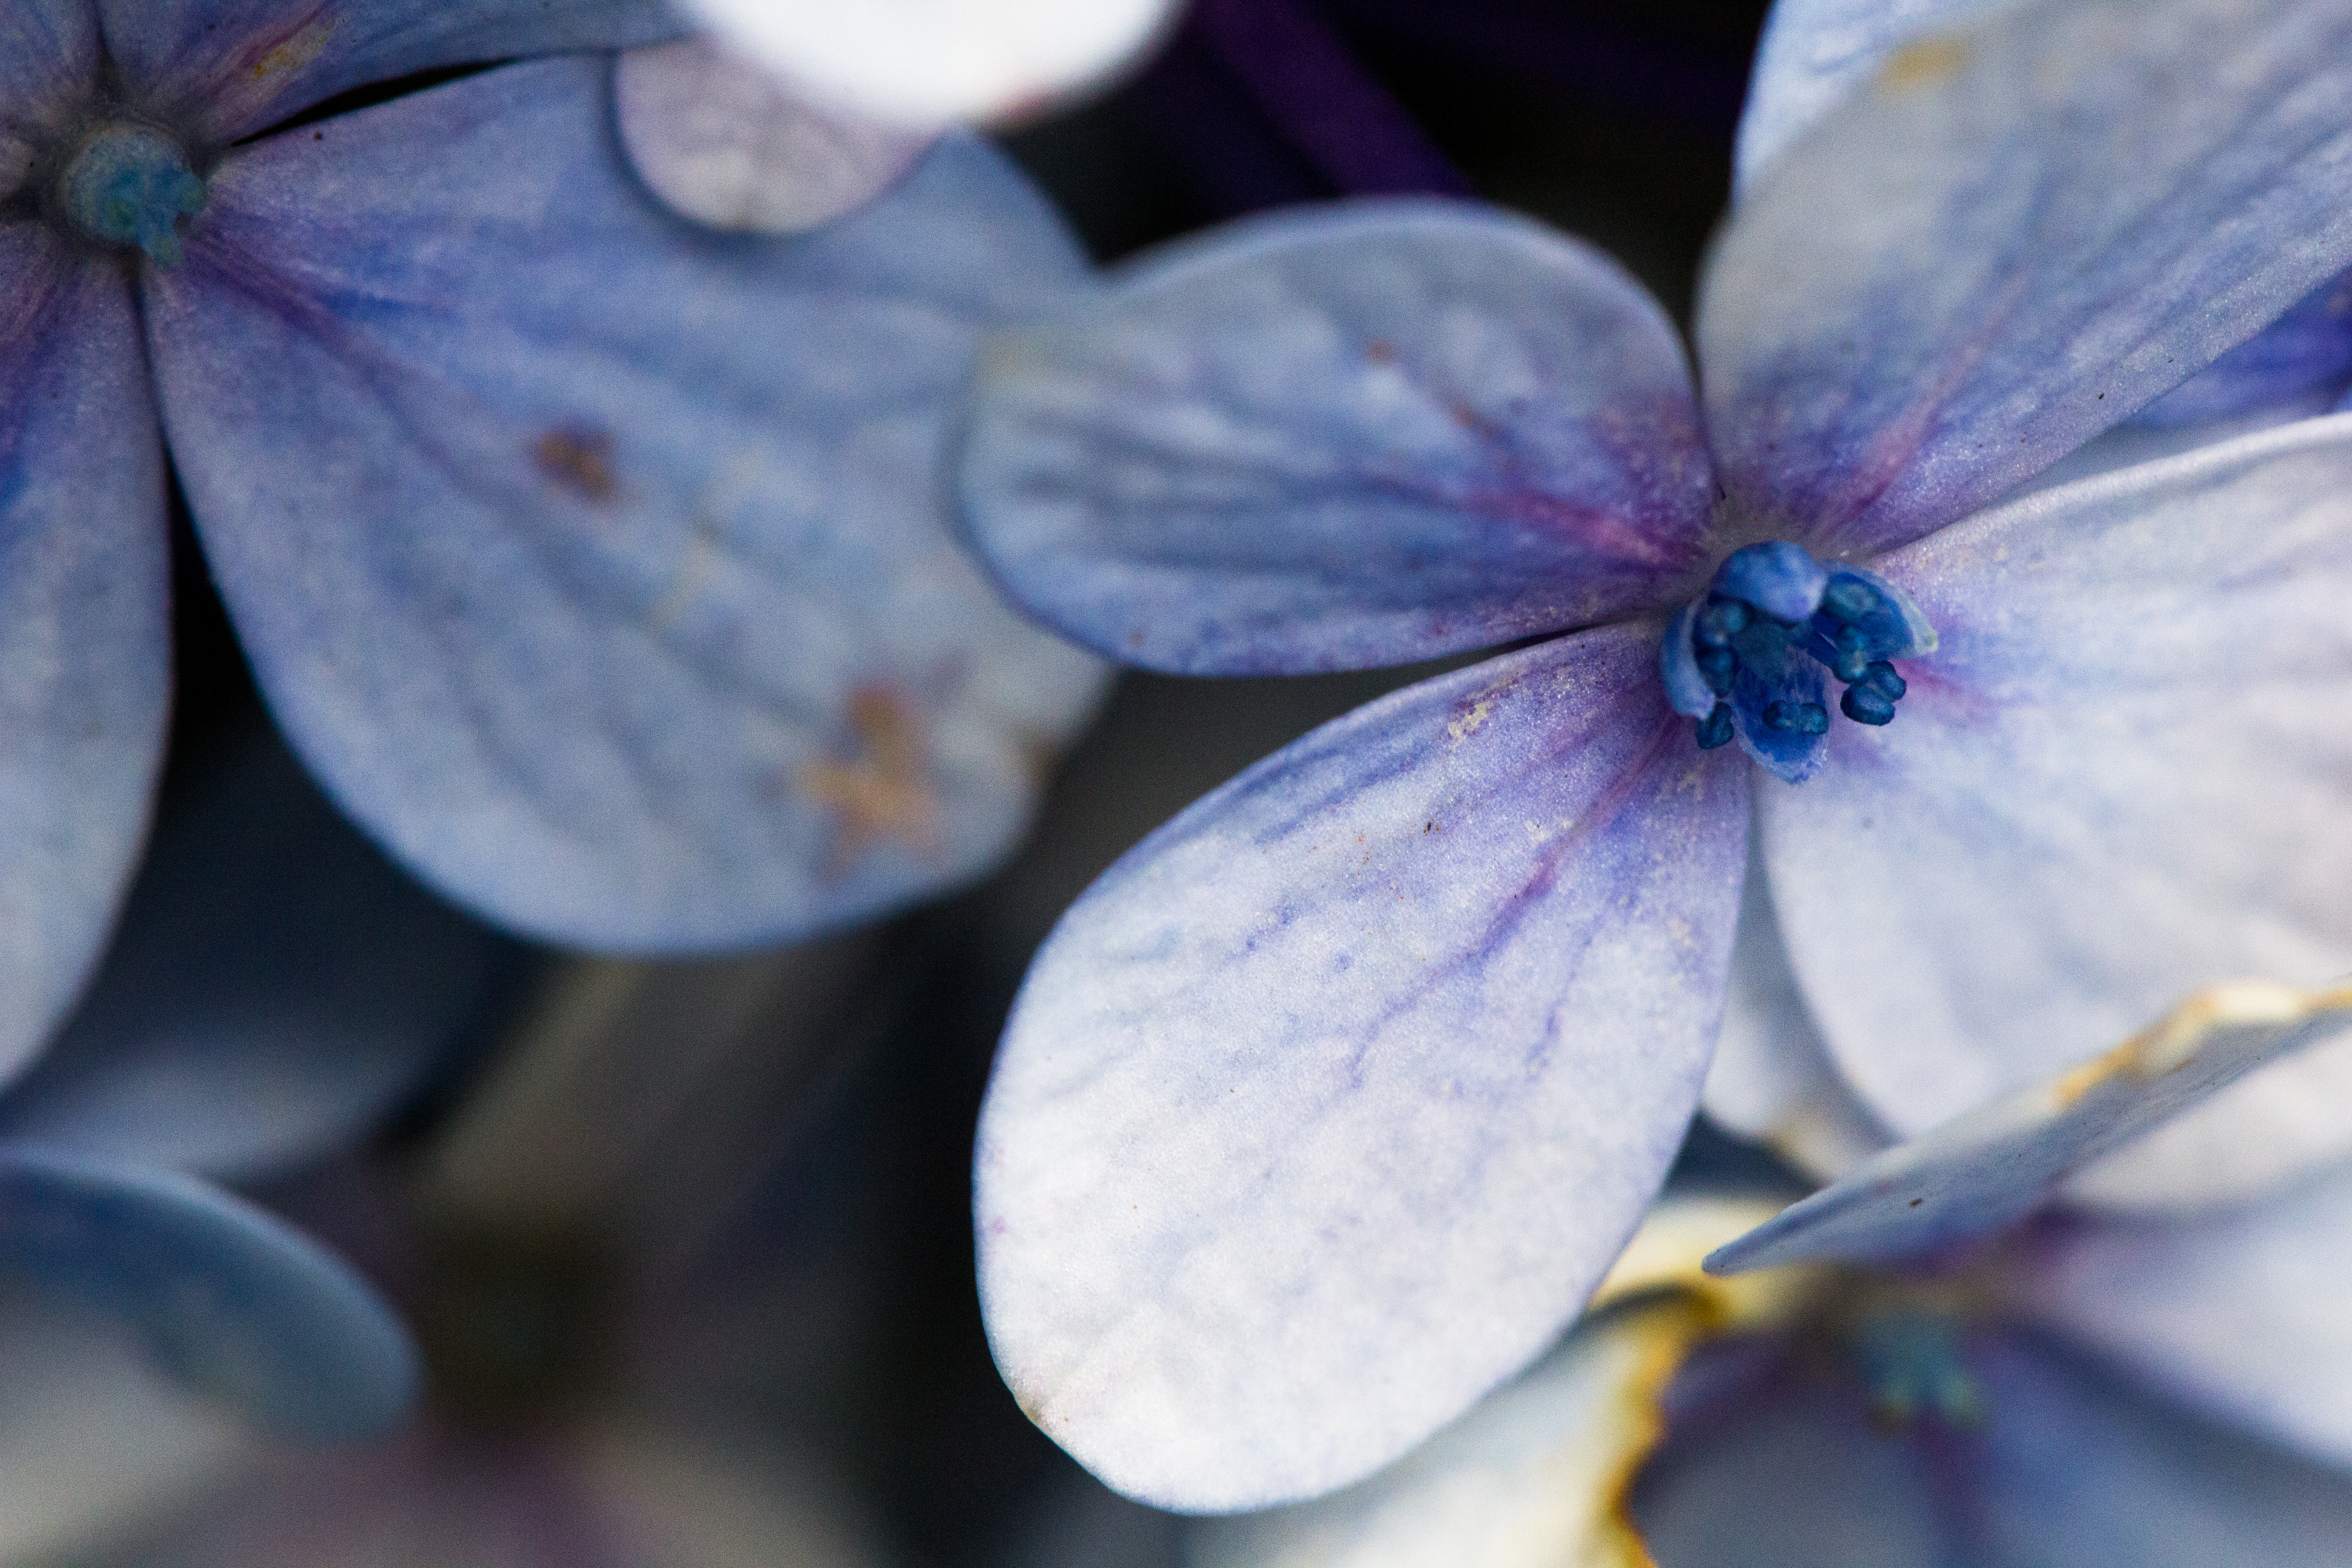
nature, blossom, plant, photography, leaf, flower, purple, petal, spring, green, color, botany, blue, flora, season, wildflower, flowers, close up, eye, belohorizonte, macro photography, pra adaliberdade